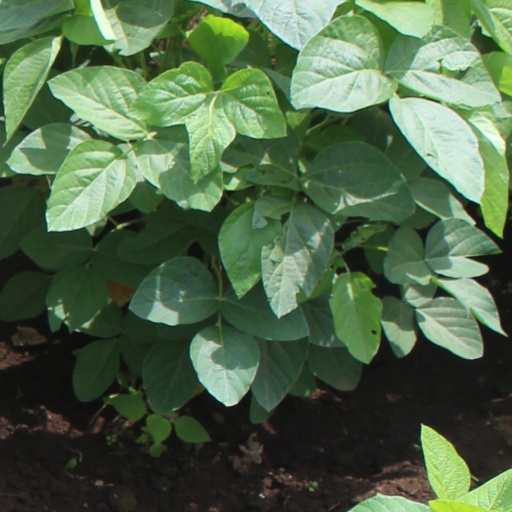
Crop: soybean